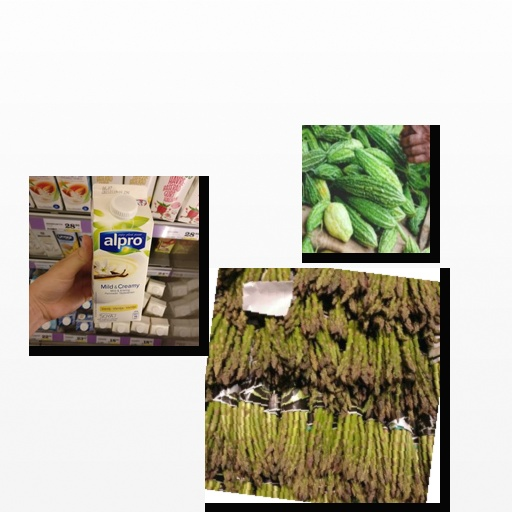
Food items: vanilla_soy_yogurt, bitter_gourd, asparagus